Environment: real
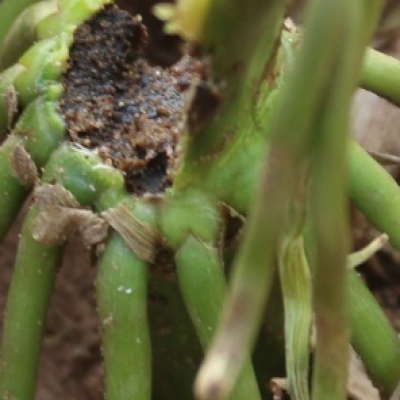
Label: fall_armyworm